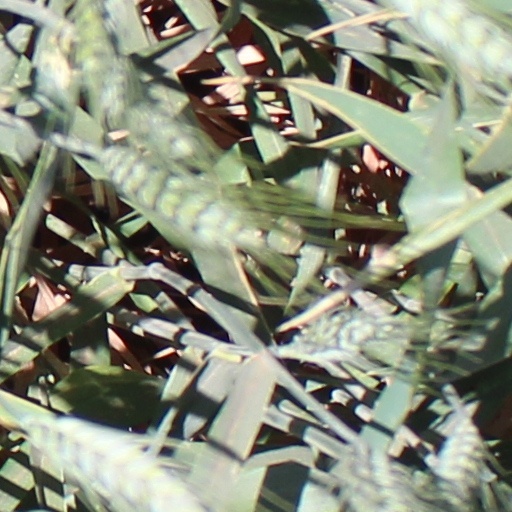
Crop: wheat